Mutunus Tutunus

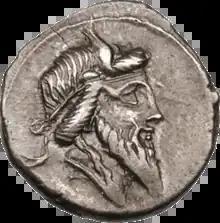
A denarius issued by Quintus Titius, thought to depict a bearded Mutunus Tutunus

In ancient Roman religion, Mutunus Tutunus or Mutinus Titinus was a phallic marriage deity, in some respects equated with Priapus. His shrine was located on the Velian Hill, supposedly since the founding of Rome, until the 1st century BC.